Variants of PCR

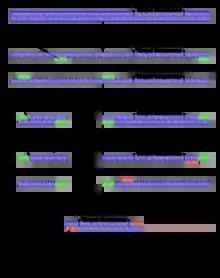

"Nested PCR" is used to increase the specificity of DNA amplification. Two sets of primers are used in two successive reactions. In the first PCR, one pair of primers is used to generate DNA products, which may contain products amplified from non-target areas. The products from the first PCR are then used as template in a second PCR, using one ('hemi-nesting') or two different primers whose binding sites are located (nested) within the first set, thus increasing specificity. Nested PCR is often more successful in specifically amplifying long DNA products than conventional PCR, but it requires more detailed knowledge of the sequence of the target.